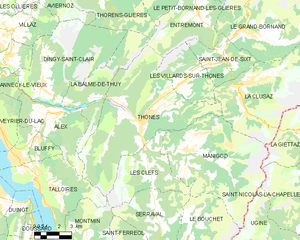
Carte des communes françaises Thônes